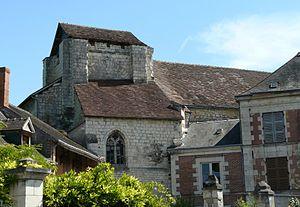
Clocher et nef de l'ancienne église Notre-Dame de Preuilly-sur-Claise
Cet article recense une partie des monuments historiques d'Indre-et-Loire, en France.
Preuilly-sur-Claise est une commune française du département d'Indre-et-Loire, en région Centre-Val de Loire.